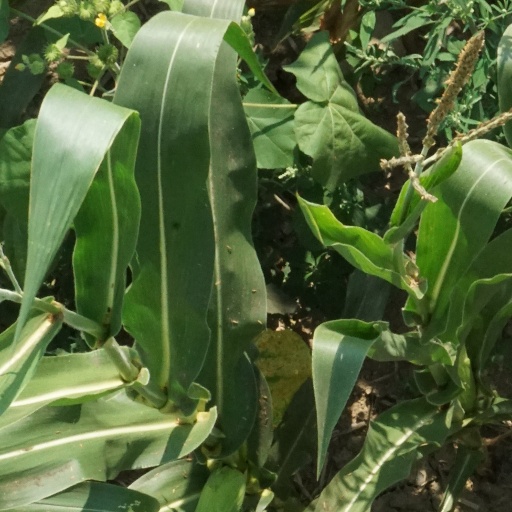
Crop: maize; corn